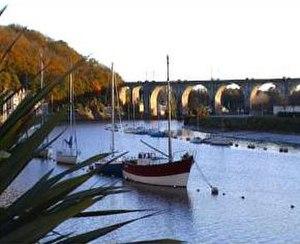
Le viaduc d'Hennebont, où passe le traffic ferroviaire
Cette liste présente les ponts du département du Morbihan d'une longueur supérieure à 100 m, protégés au titre des monuments historiques ou présentant un intérêt architectural et artistique.